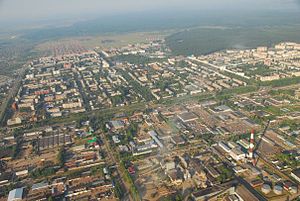
Neftekamsk
Neftekamsk er en by i Republikken Basjkortostan i Rusland. Neftekamsk er Basjkortostans fjerdestørste by med 126.805 indbyggere.